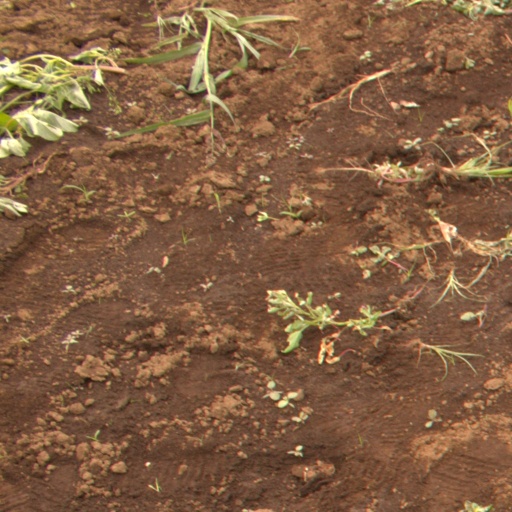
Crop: soybean